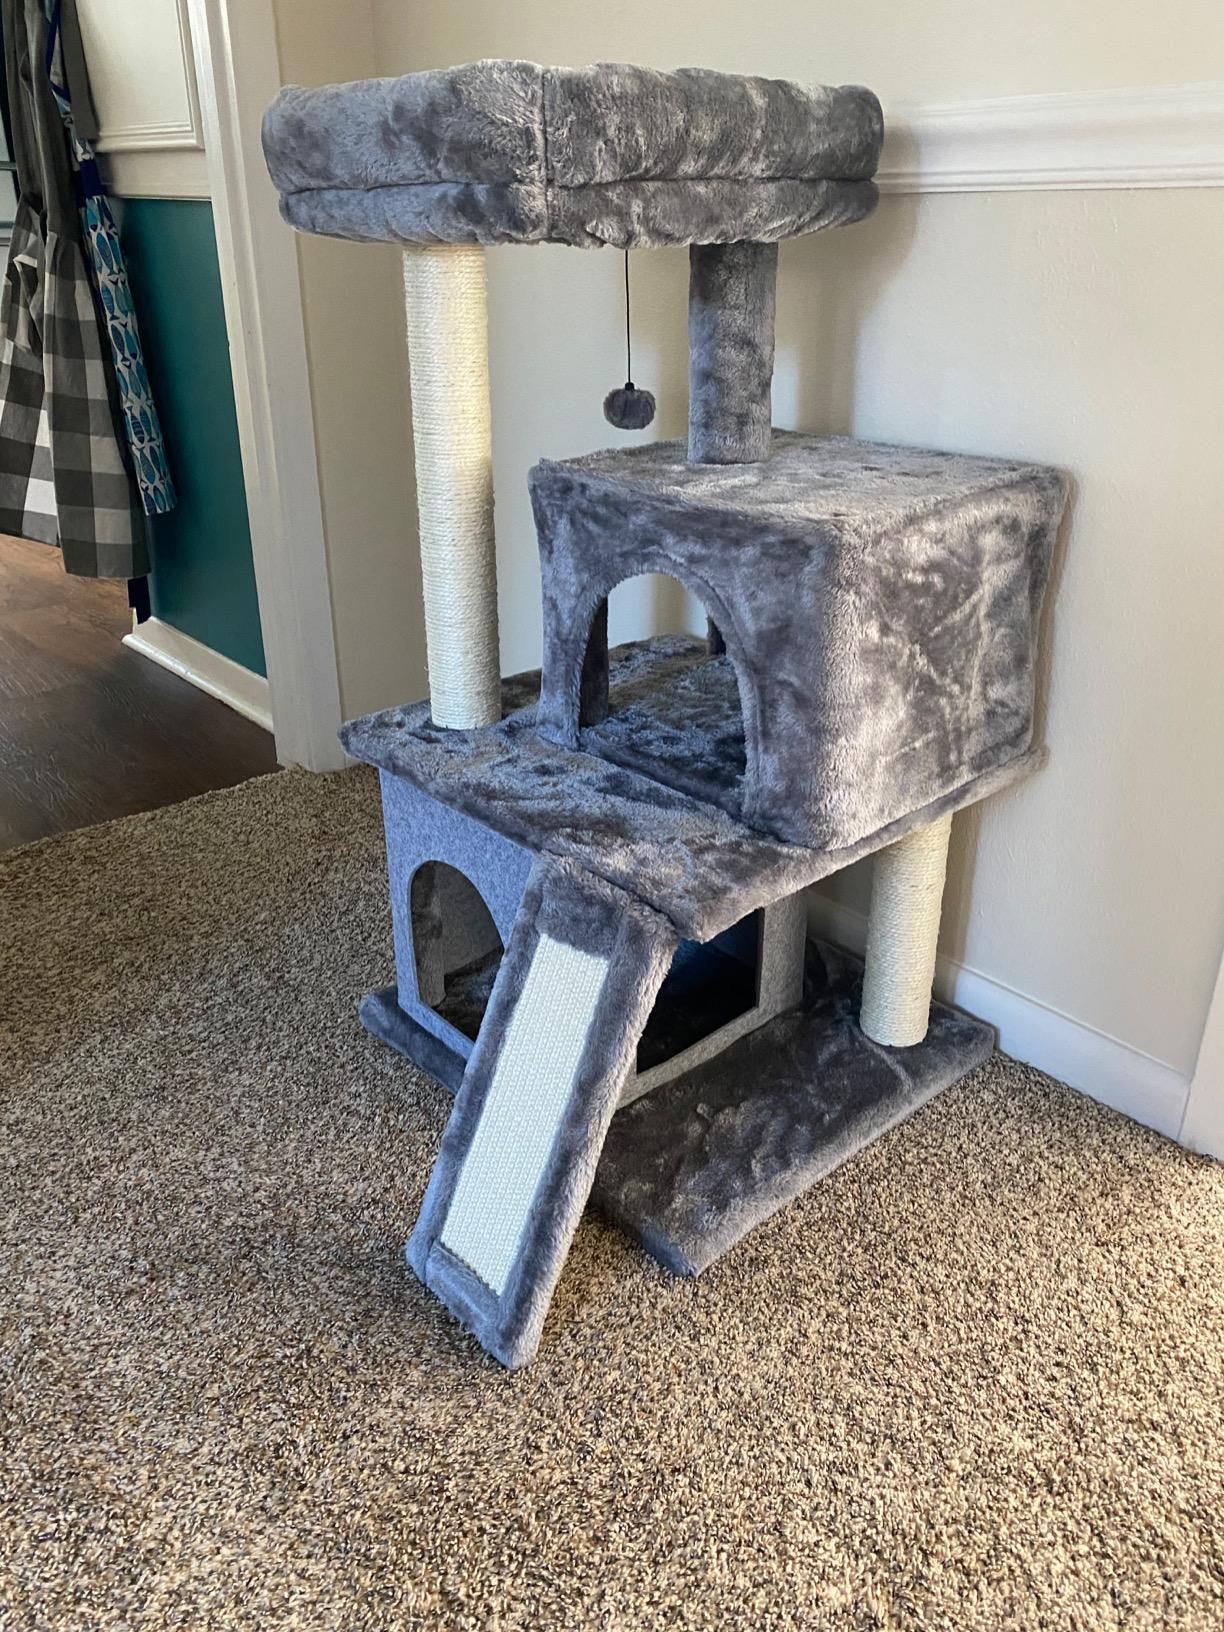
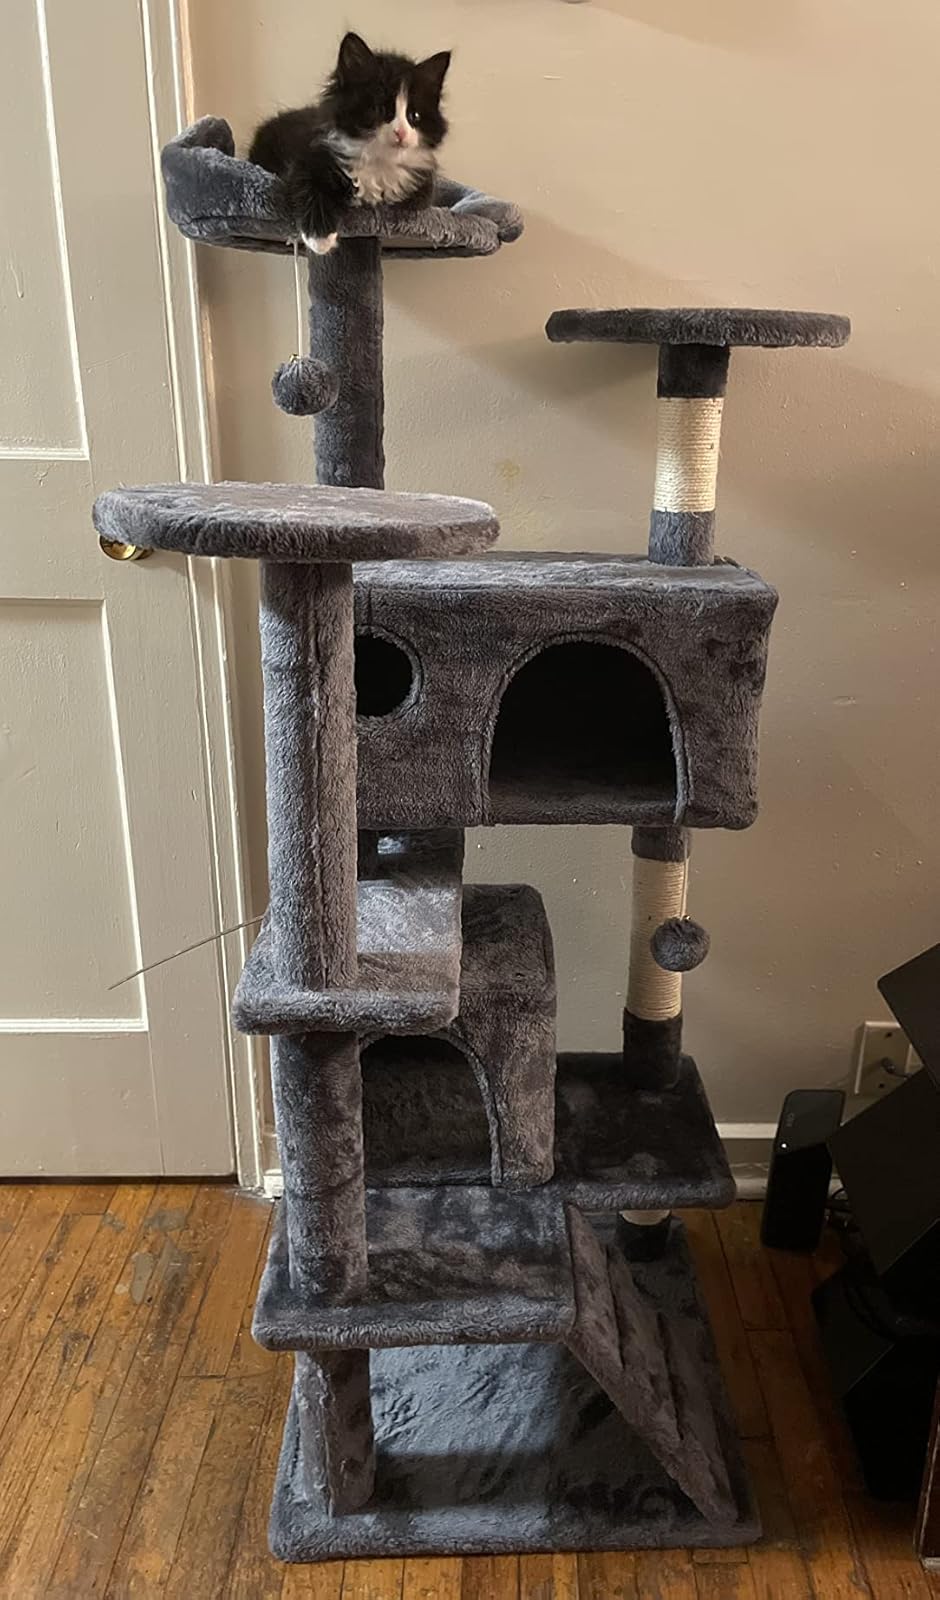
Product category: items_cat tree
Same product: no